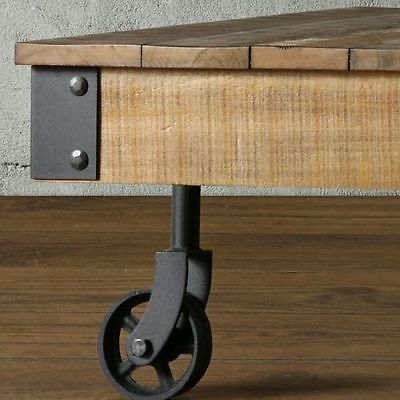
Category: table